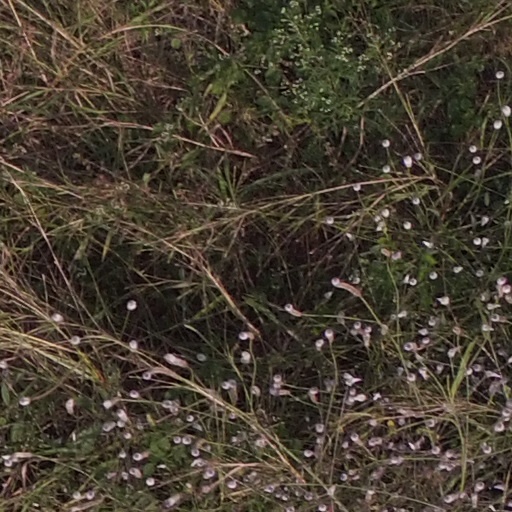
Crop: maize; corn